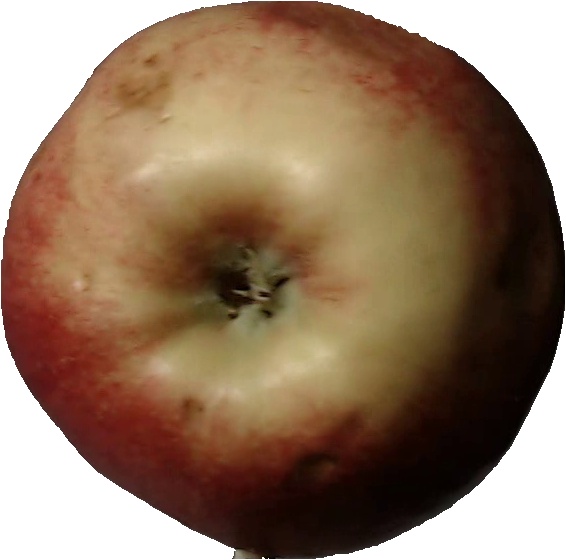
Label: apple_red_3